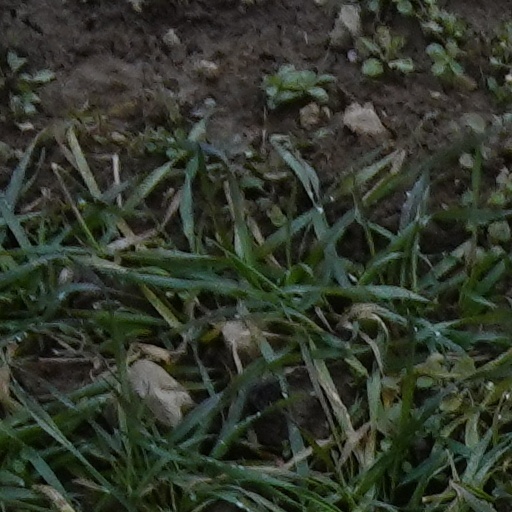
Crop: wheat